Anat Rafaeli

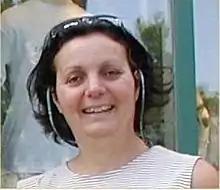
Anat Rafaeli

Anat Rafaeli is an Israeli researcher, scholar of Organisational Behavior, a Professor Emerita at the Technion and the Yigal Alon Chair of Industrial Engineering and Mmanagement. She served as the Deputy Senior Vice President of International Academic Relations of the Technion and was the Executive Director of Technion International . Rafaeli is a fellow of the Association for Psychological Science, a member of the Academy of Management, with extensive experience as an author and a former member of the editorial boards of The Academy of Management Journal and The Academy of Management Review.